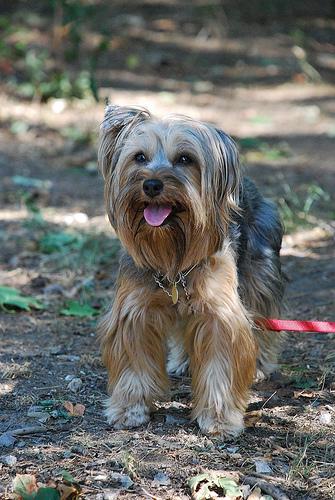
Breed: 231-n000081-silky_terrier